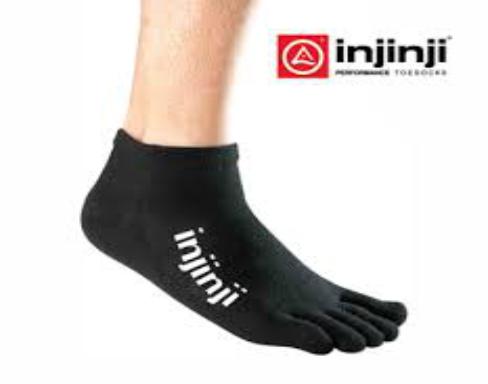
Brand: Injinji
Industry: Clothes